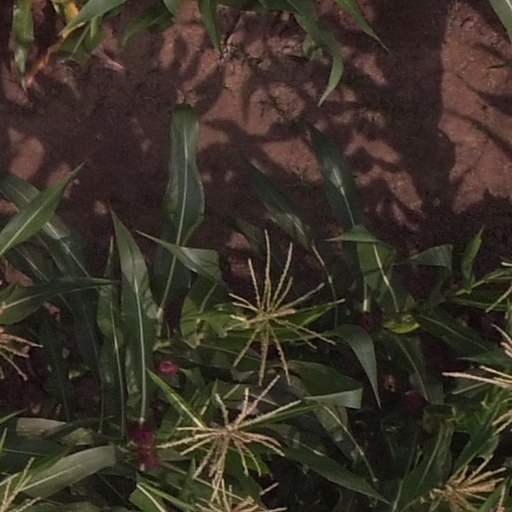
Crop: maize; corn